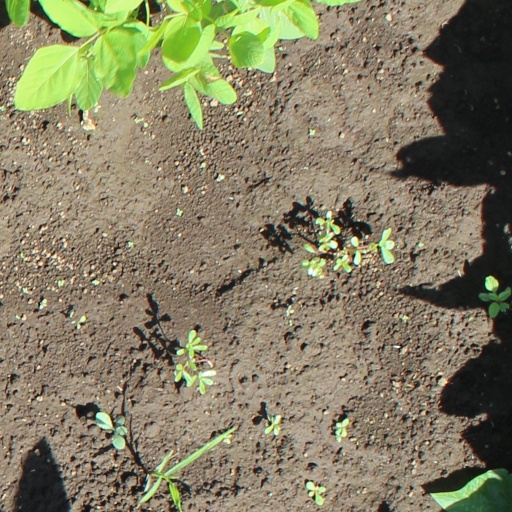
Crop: soybean